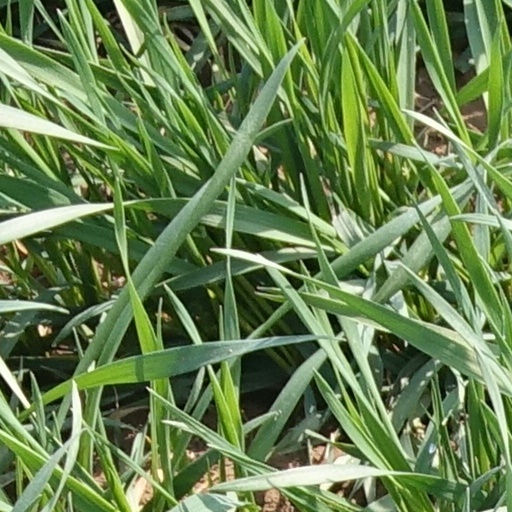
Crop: wheat